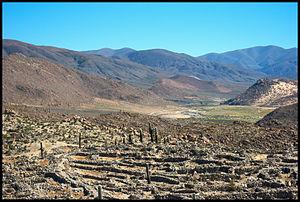
Eric Boman, né le 5 juin 1867 à Falun, mort le 29 novembre 1924 à Buenos Aires, est un archéologue argentin d'origine suédoise, spécialiste des cultures précolombiennes.